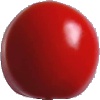
Label: Tomato 4